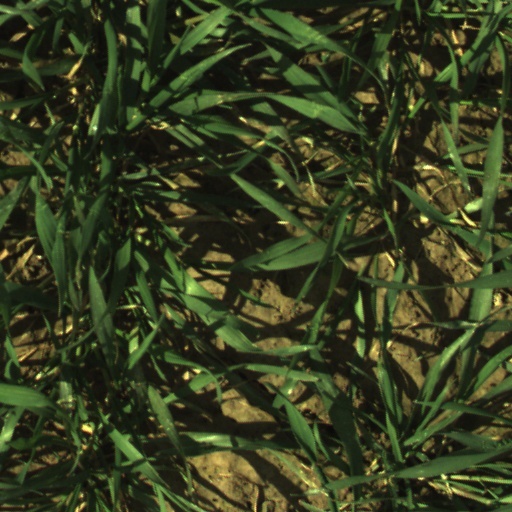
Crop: wheat